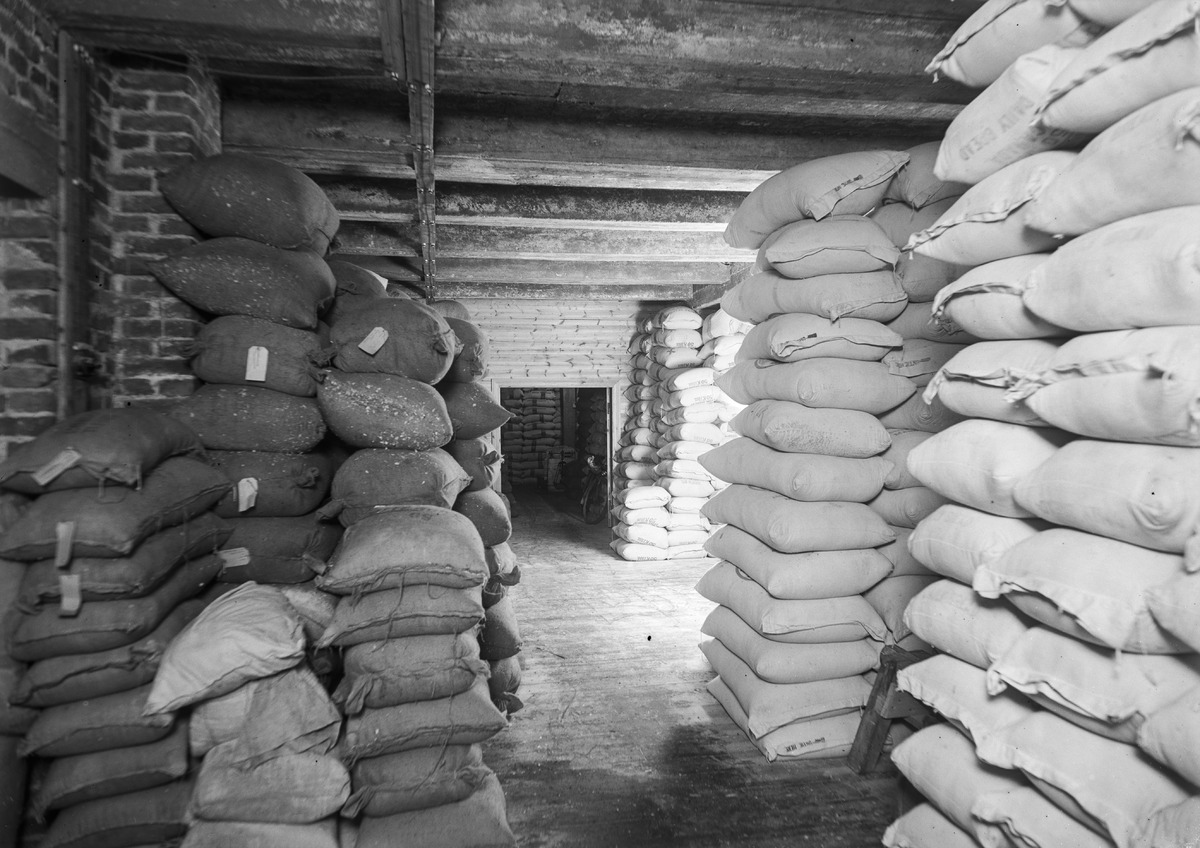
Vilja- ja jauhosäkkikasoja SOK:n Oulun myllyn varastossa
Sacks of grain and flour at the warehouse of SOK's Oulu mill
sisällön kuvaus: Vilja- ja jauhosäkkikasoja SOK:n Oulun myllyn varastossa 9.9.1931. content description: Sacks of grain and flour at the warehouse of SOK's Oulu mill on September 9, 1931.
Vuosi: 1931
Paikka: Suomi, Oulu, Suomi, Pohjois-Pohjanmaa, Oulu
Aiheet: SOK; sisäkuva; myllyt; osuusliikkeet; mills; consumer cooperatives